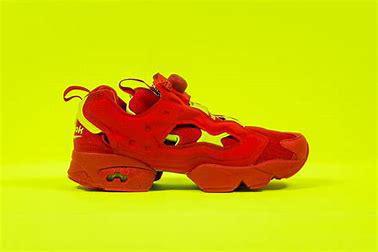
Brand: Reebok
Model: Instapump Fury OG